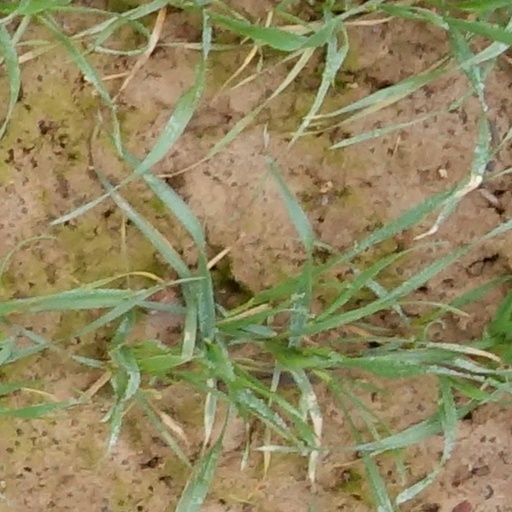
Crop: wheat